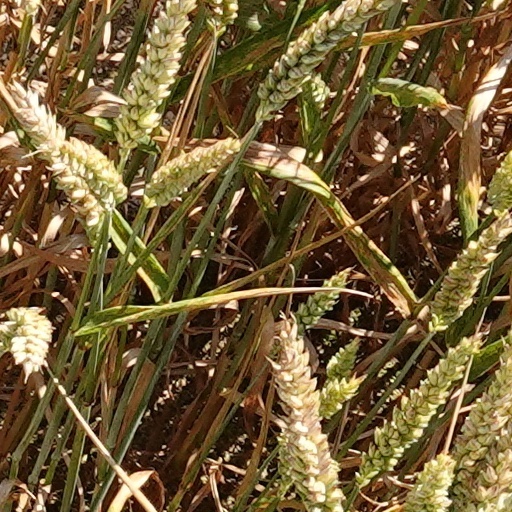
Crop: wheat